2021 Masters (snooker)

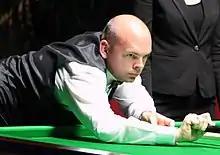
Defending champion Stuart Bingham (pictured) defeated Shaun Murphy in the quarter-finals, 6–3.

The quarter-finals were played on 14 and 15 January. The first was played between Gilbert and Wilson. Gilbert suffered a allowing Wilson to win the opening frame. Gilbert tied the match at 1–1 with a break of 58, however, before he cleared the table and also potted the to win the third frame. Wilson tied the match at 2–2 with a break of 114. The match was later tied again at both 3–3 and 4–4. After a break of 80 in the ninth frame by Wilson, Gilbert again tied the match again at 5–5. Gilbert won the match after Wilson missed a pot on the pink. Davis described Gilbert as a "vastly improved player" and said Wilson would rue the missed pink in the deciding frame. Murphy and Bingham, who had contested the 2015 World Snooker Championship final, met in the second quarter-final. Murphy won the first two frames before Bingham won a frame with a break of 133 and a second recovering from 0–58 points behind. Murphy missed pots in the next two frames allowing Bingham to win the frames, but won the seventh frame with a break of 70. Bingham won the next two frames to win the match 6–3 after a lengthy 47-minute ninth frame.